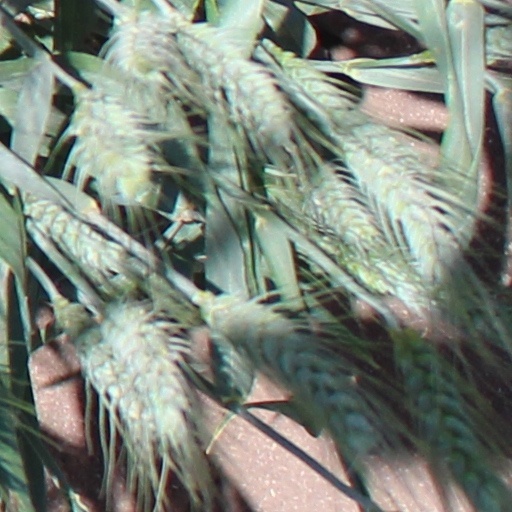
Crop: wheat